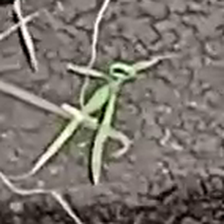
Weed species: Digitaria_SP_(Digitaria Sanguinalis )